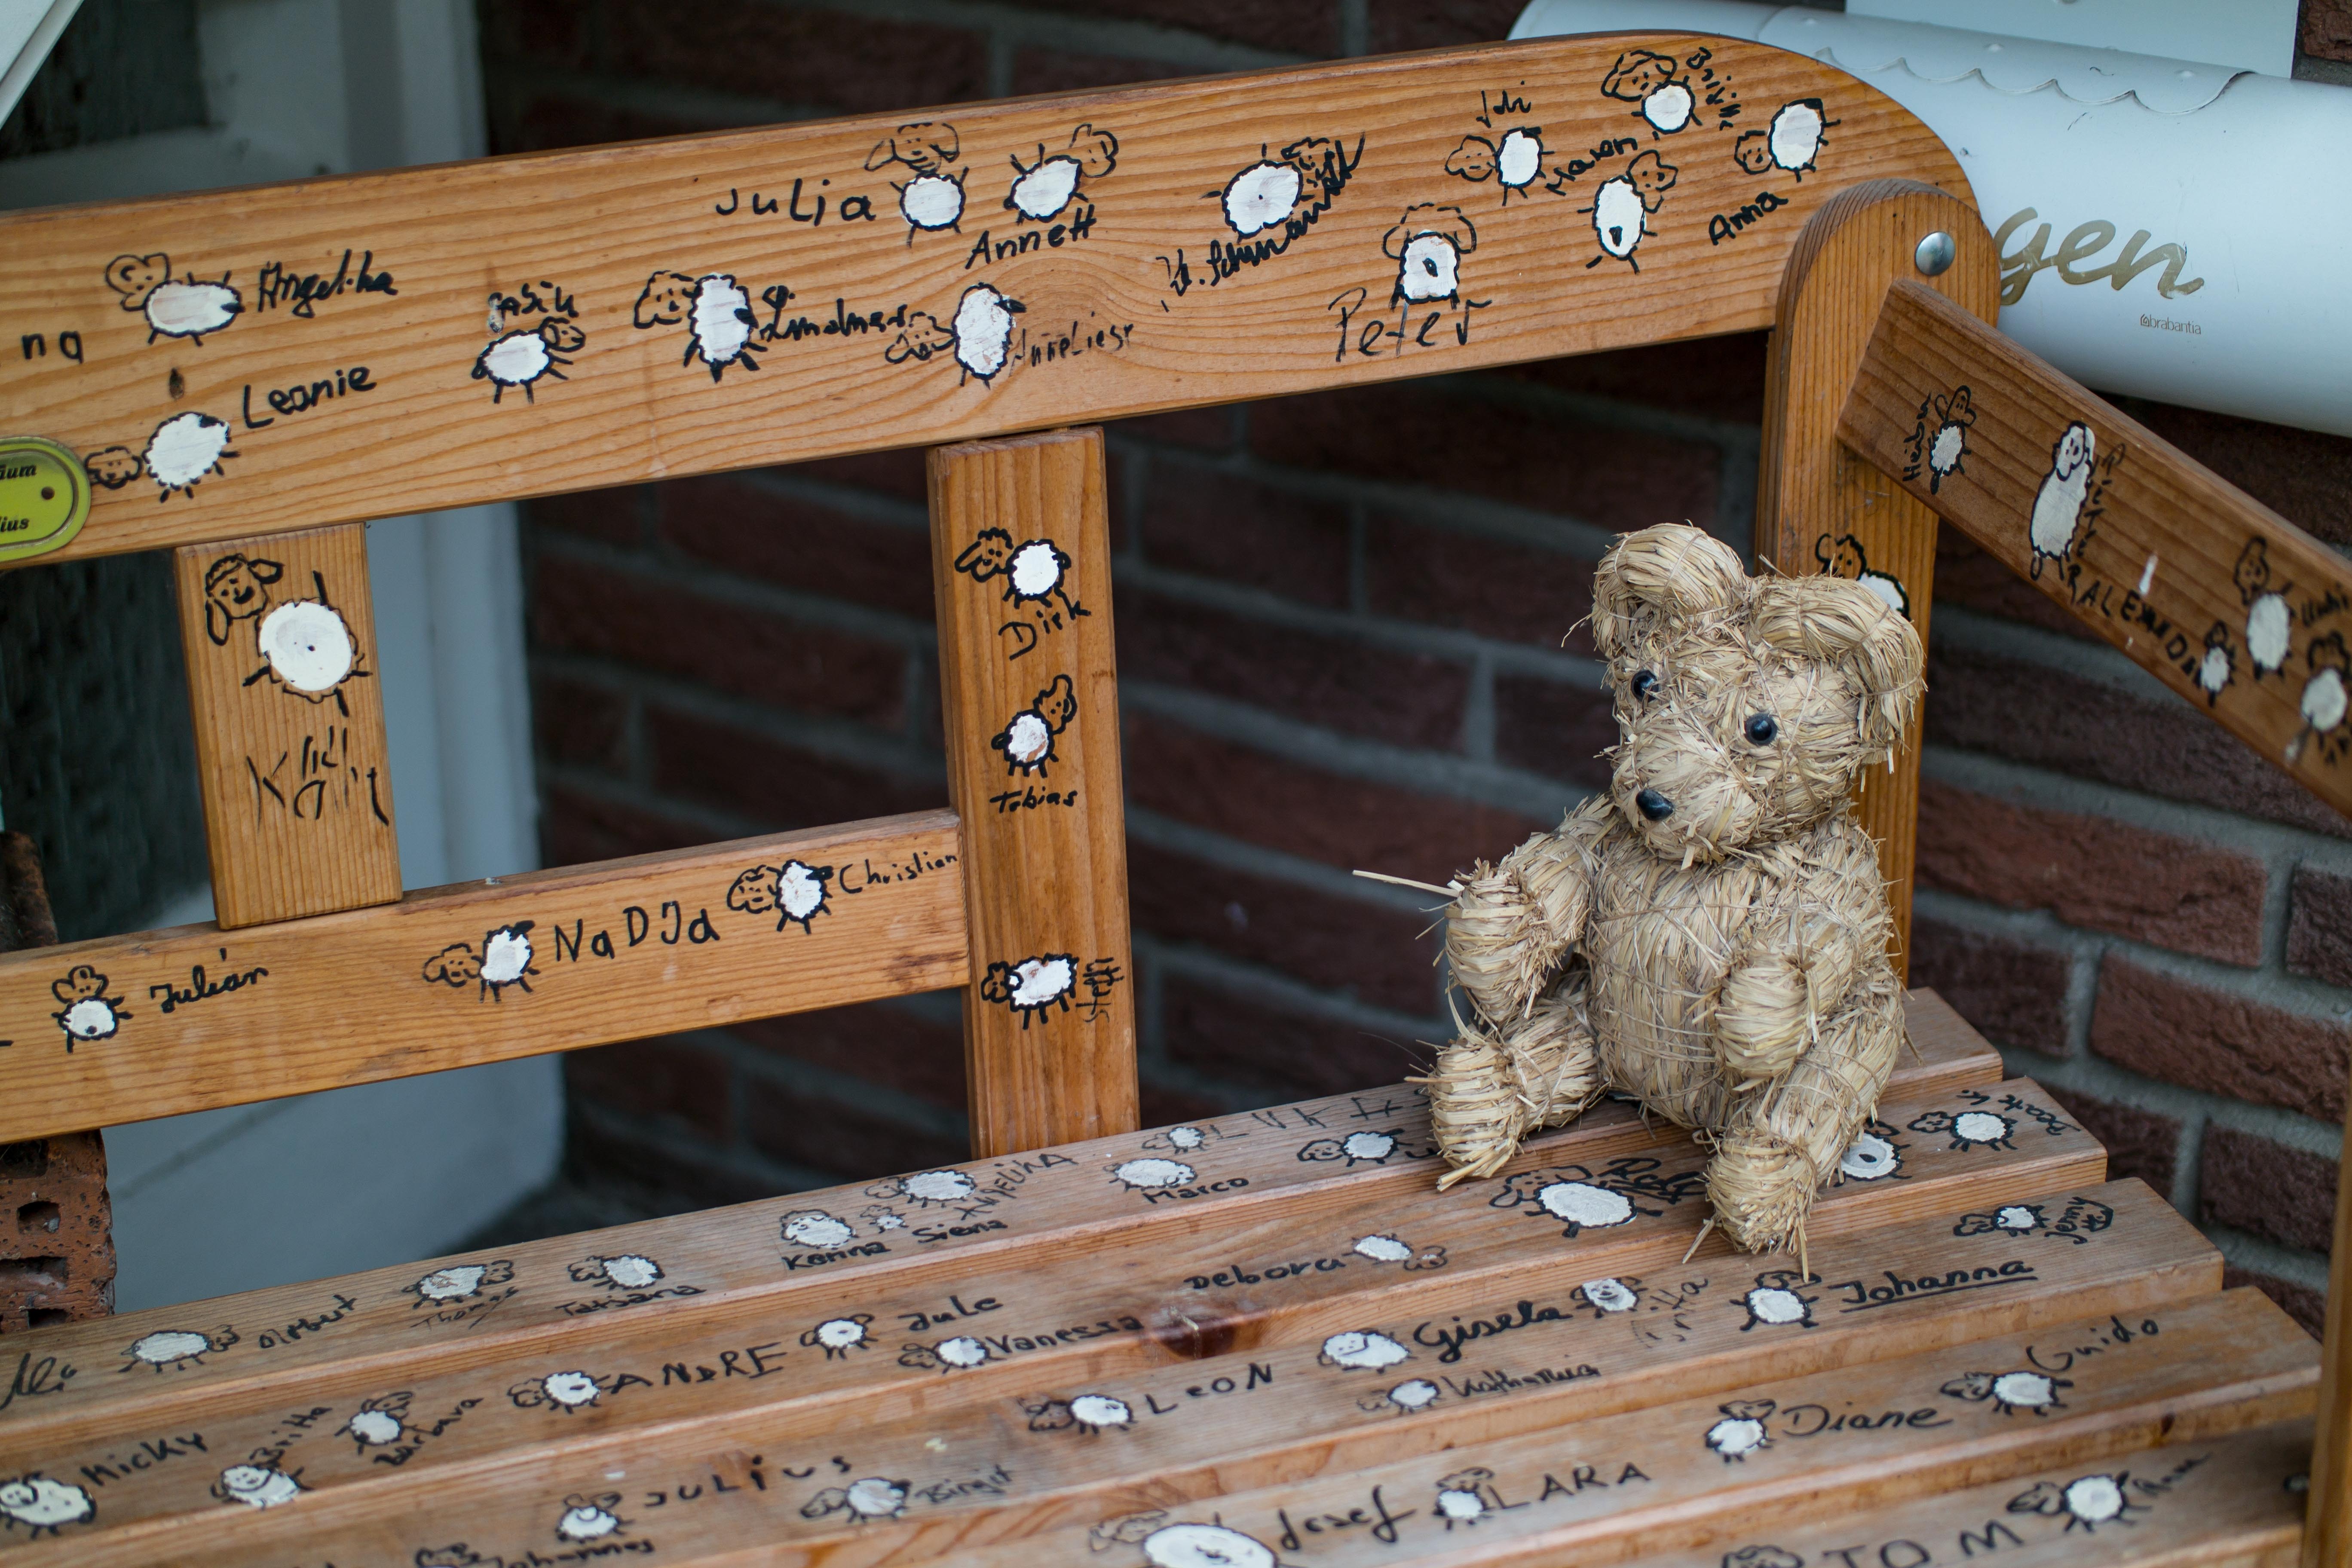
wood, bear, sheep, furniture, lamb, sit, bank, sch fchen